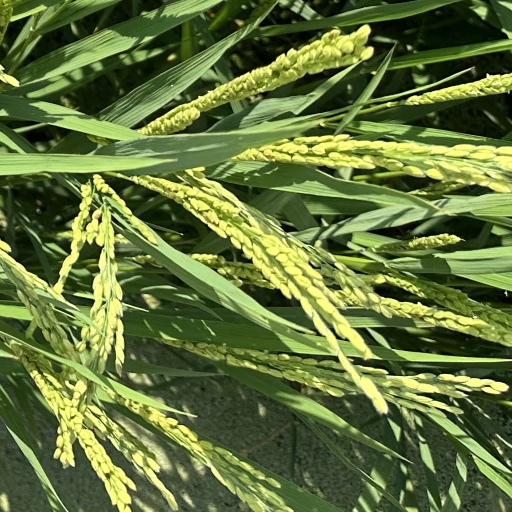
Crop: rice